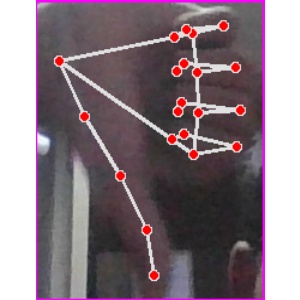
अक्षर: फ